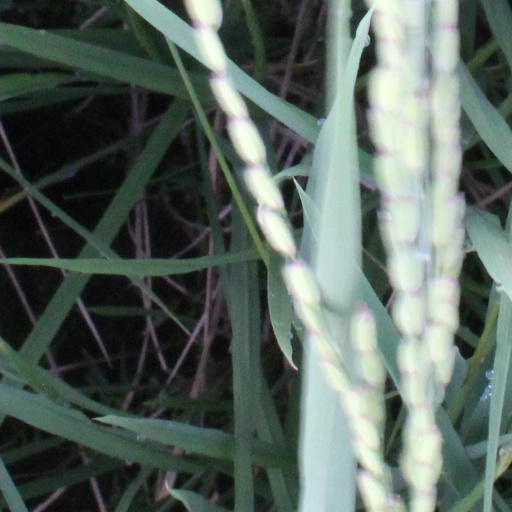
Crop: rice